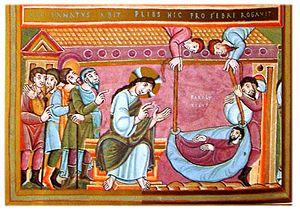
Au Moyen Âge, un mire, évolution phonétique du latin medicus, est un médecin, un chirurgien, ou encore un apothicaire. On appelait indistinctement mire ceux qui exerçaient ces trois professions.